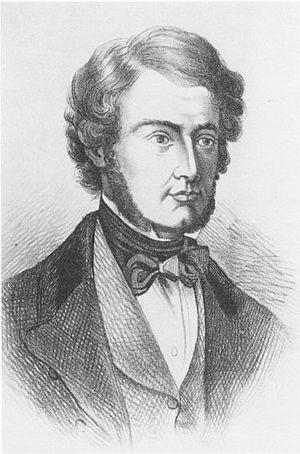
Sir William Brooke O'Shaughnessy est un docteur en médecine irlandais. O'Shaughnessy a été diplômé de l'université de médecine d'Édimbourg en 1829.